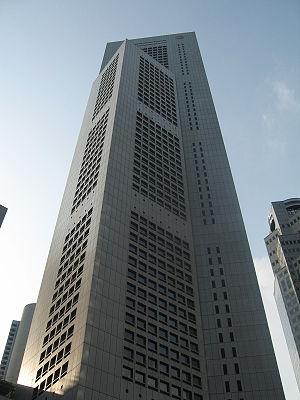
One Raffles Place, anciennement connu sous le nom de Overseas Union Bank Centre ou OUB Centre est un gratte-ciel de bureaux situé au centre-ville de Singapour. En 2014 c'était l'un des trois plus hauts gratte-ciels de Singapour. En 2012, une tour de 210 mètres a été construite à côté de la tour principale.